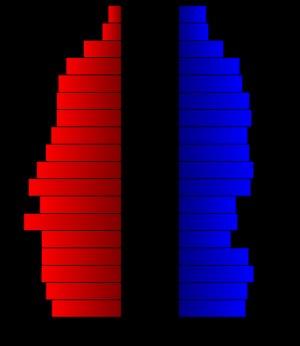
Le comté de Polk, en anglais : Polk County, est un comté situé à l'est de l'État du Texas aux États-Unis. Fondé le 30 mars 1846, son siège de comté est la ville de Livingston. Selon le recensement des États-Unis de 2010, sa population est de 45 413 habitants. Le comté a une superficie de 2 873,9 km², dont 2 737,8 km² en surfaces terrestres. Il est nommé en l'honneur de James Knox Polk, président des États-Unis.